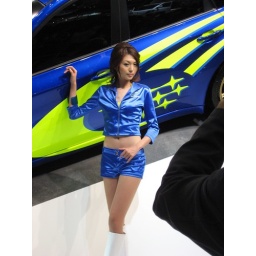
Tokyo Motor Show. Another view of the girl that's too sexy for my shirt posing in front of the Subie.